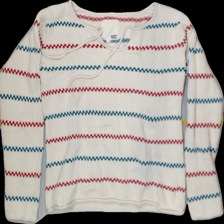
View: front
Type: Sweater
Category: Ladies
Brand: Lager 157
Colors: Multicolor
Material: 100%cotton
Pattern: Striped
Cut: V-collar, Regular
Size: M
Trend: No trend
Stains: No
Damage: 0
Price range: <50
Recommended usage: Reuse